Jacques-Louis Dumesnil

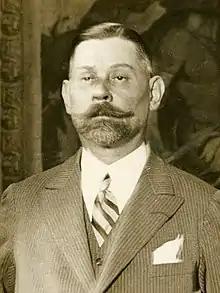
Dumesnil in 1932

Jacques-Louis Dumesnil (15 March 1882, in Paris – 15 June 1956, in Paris) was a French politician. He served as Minister of Air from 1931 to 1932.